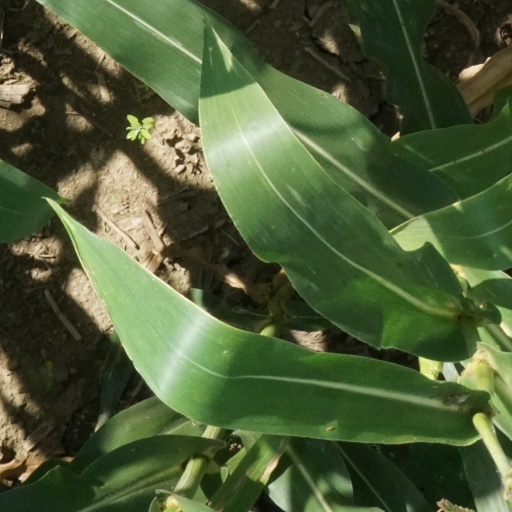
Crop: maize; corn